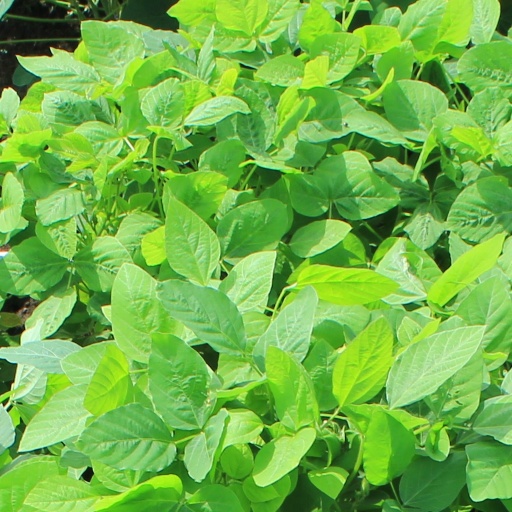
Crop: soybean